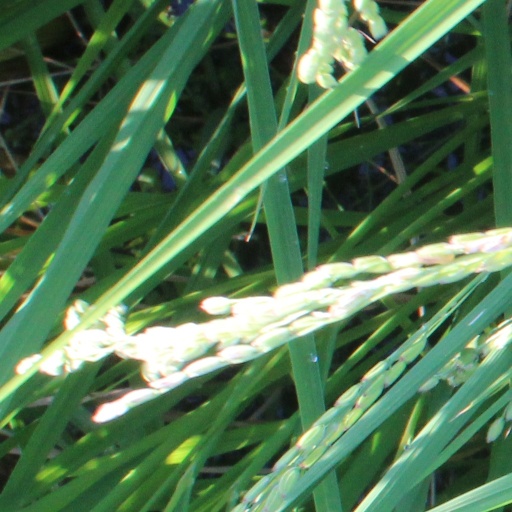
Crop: rice